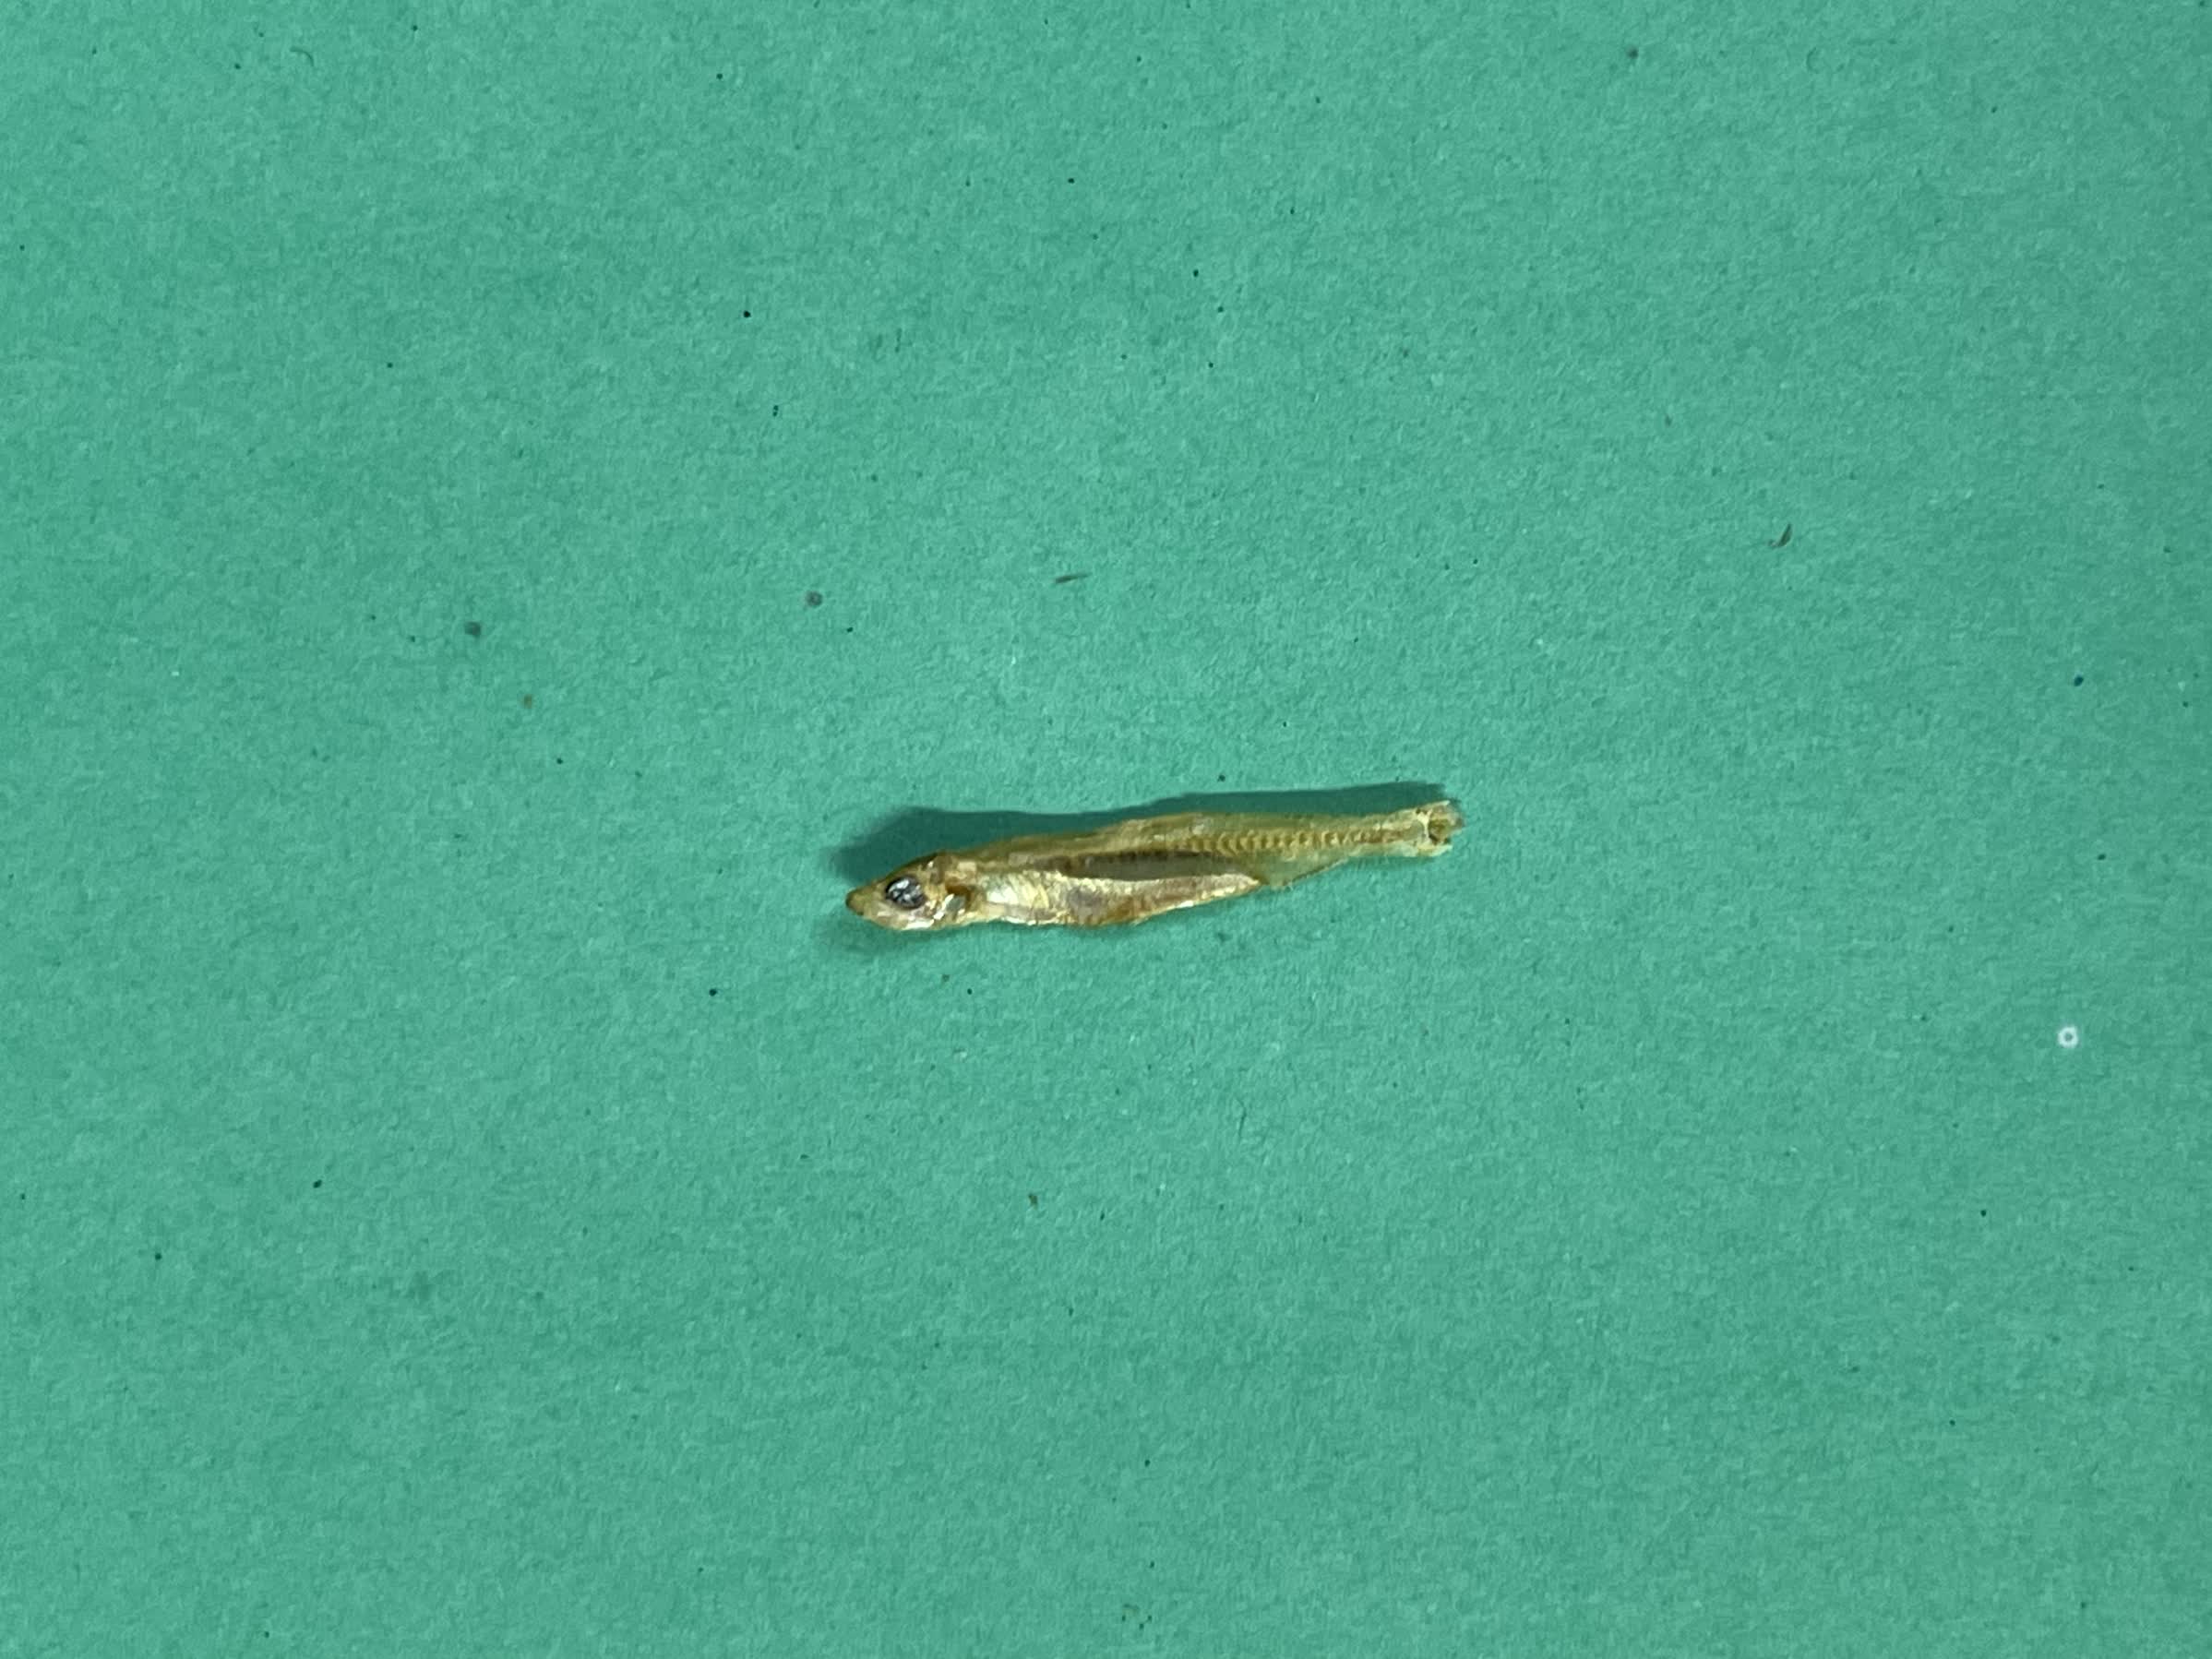
Species: kachki